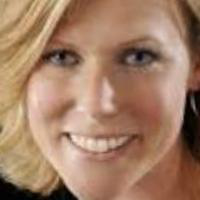
Age group: age 31-40